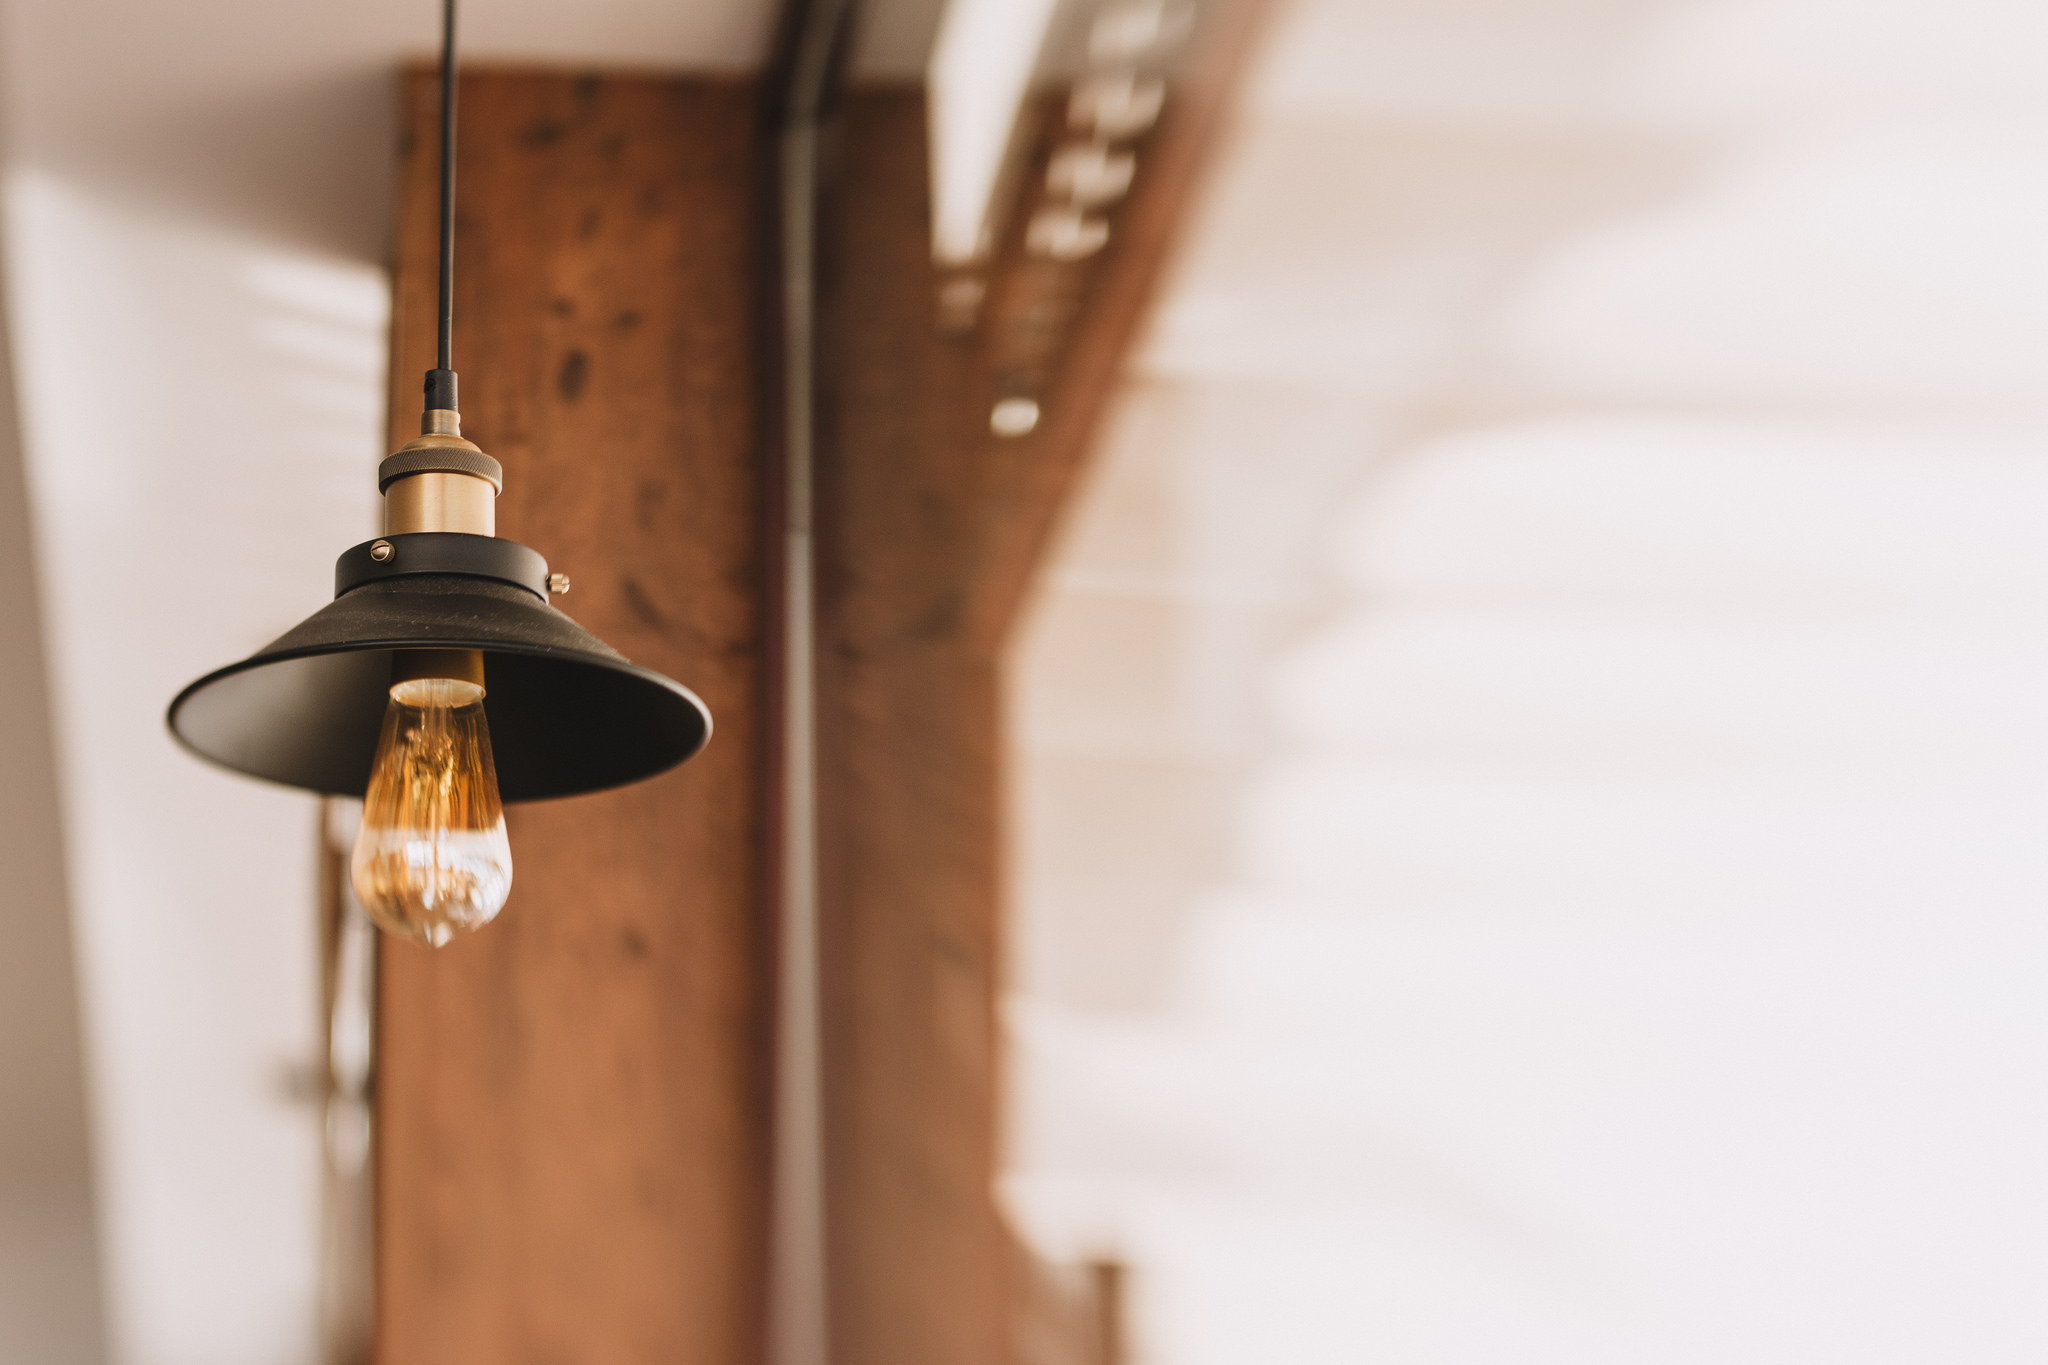
light, wood, ceiling, bulb, macro, lamp, lighting, product, light fixture